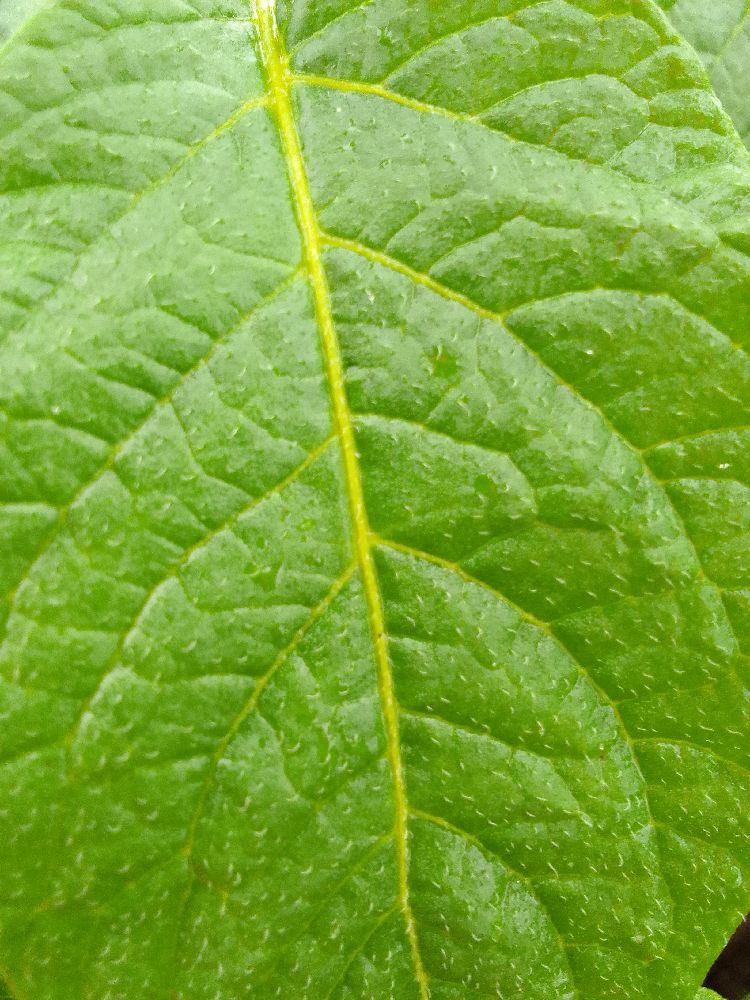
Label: Healthy